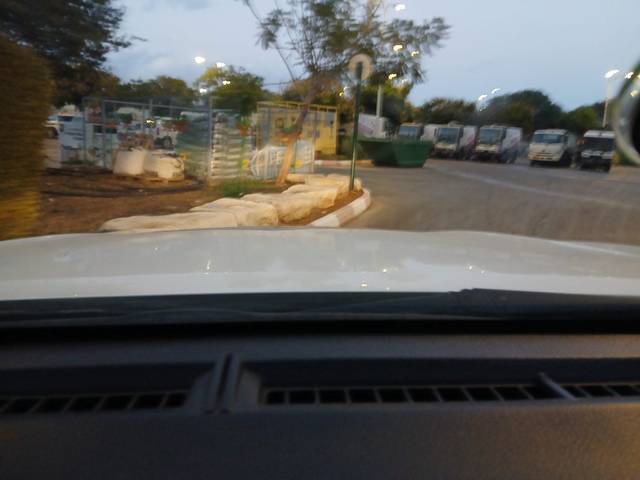
Region: Israel
Coordinates: 32.193, 34.886